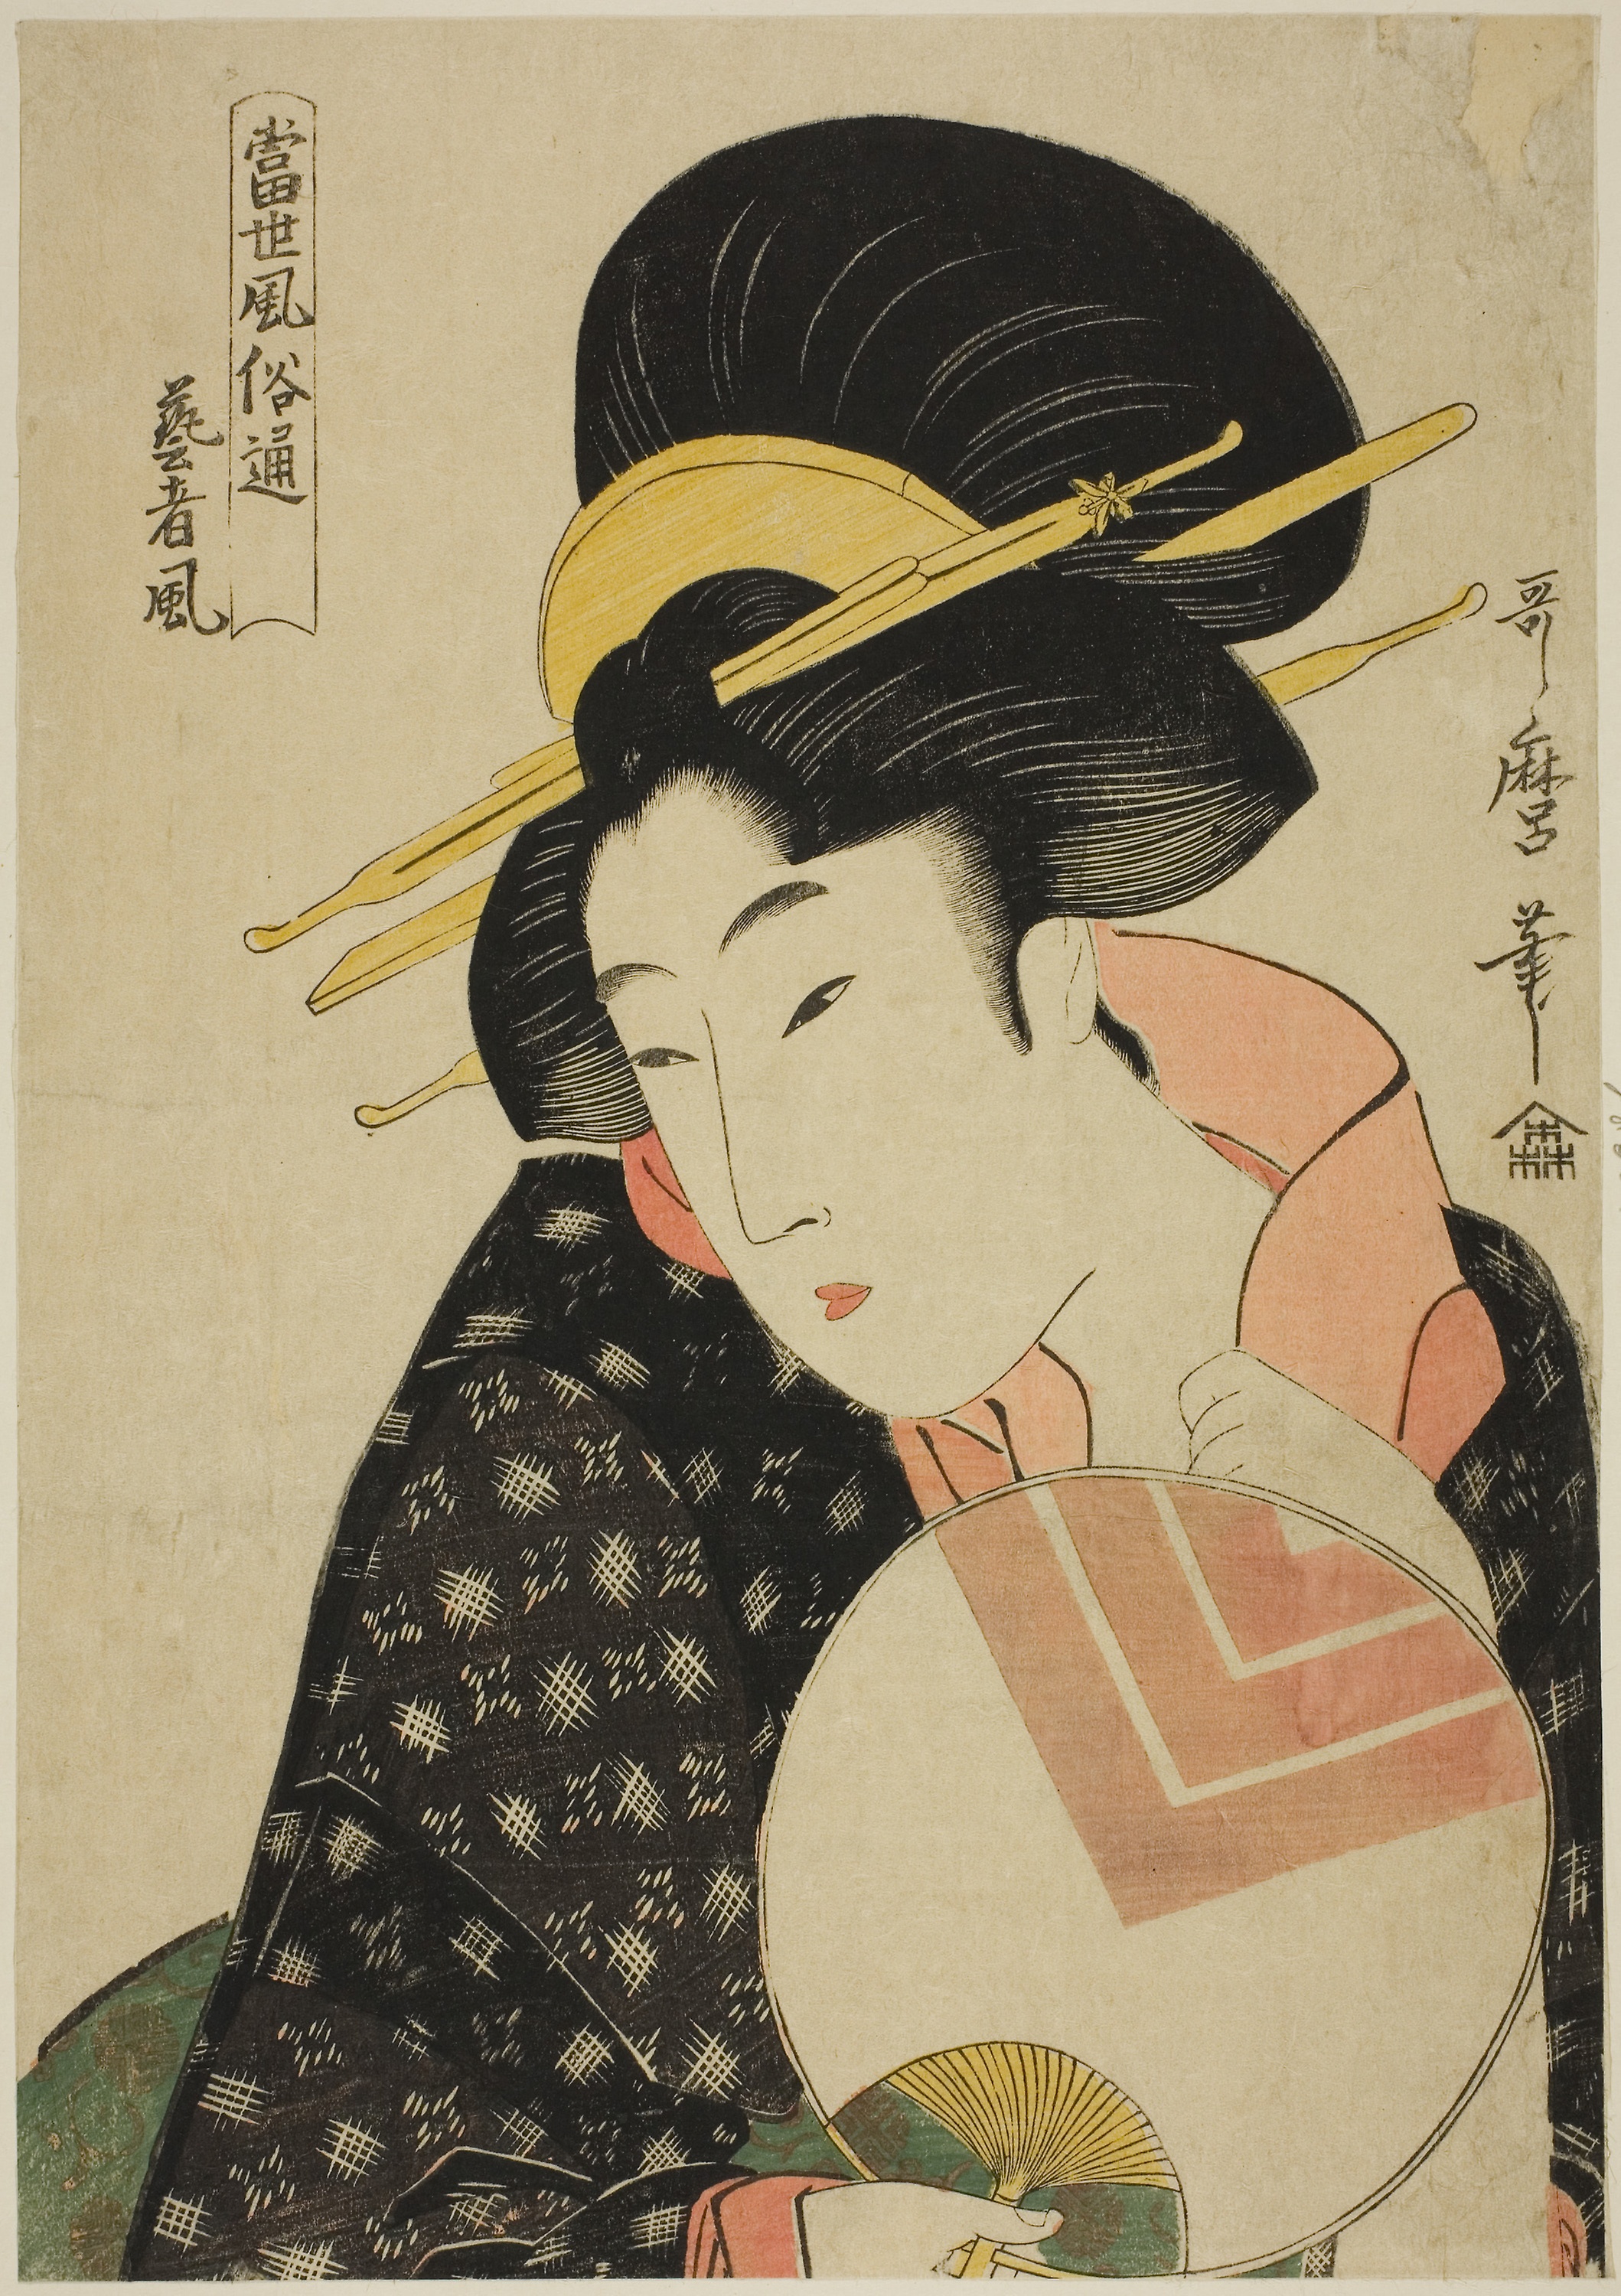
woman, art, poster, illustration, geisha, shimada, vintage clothing